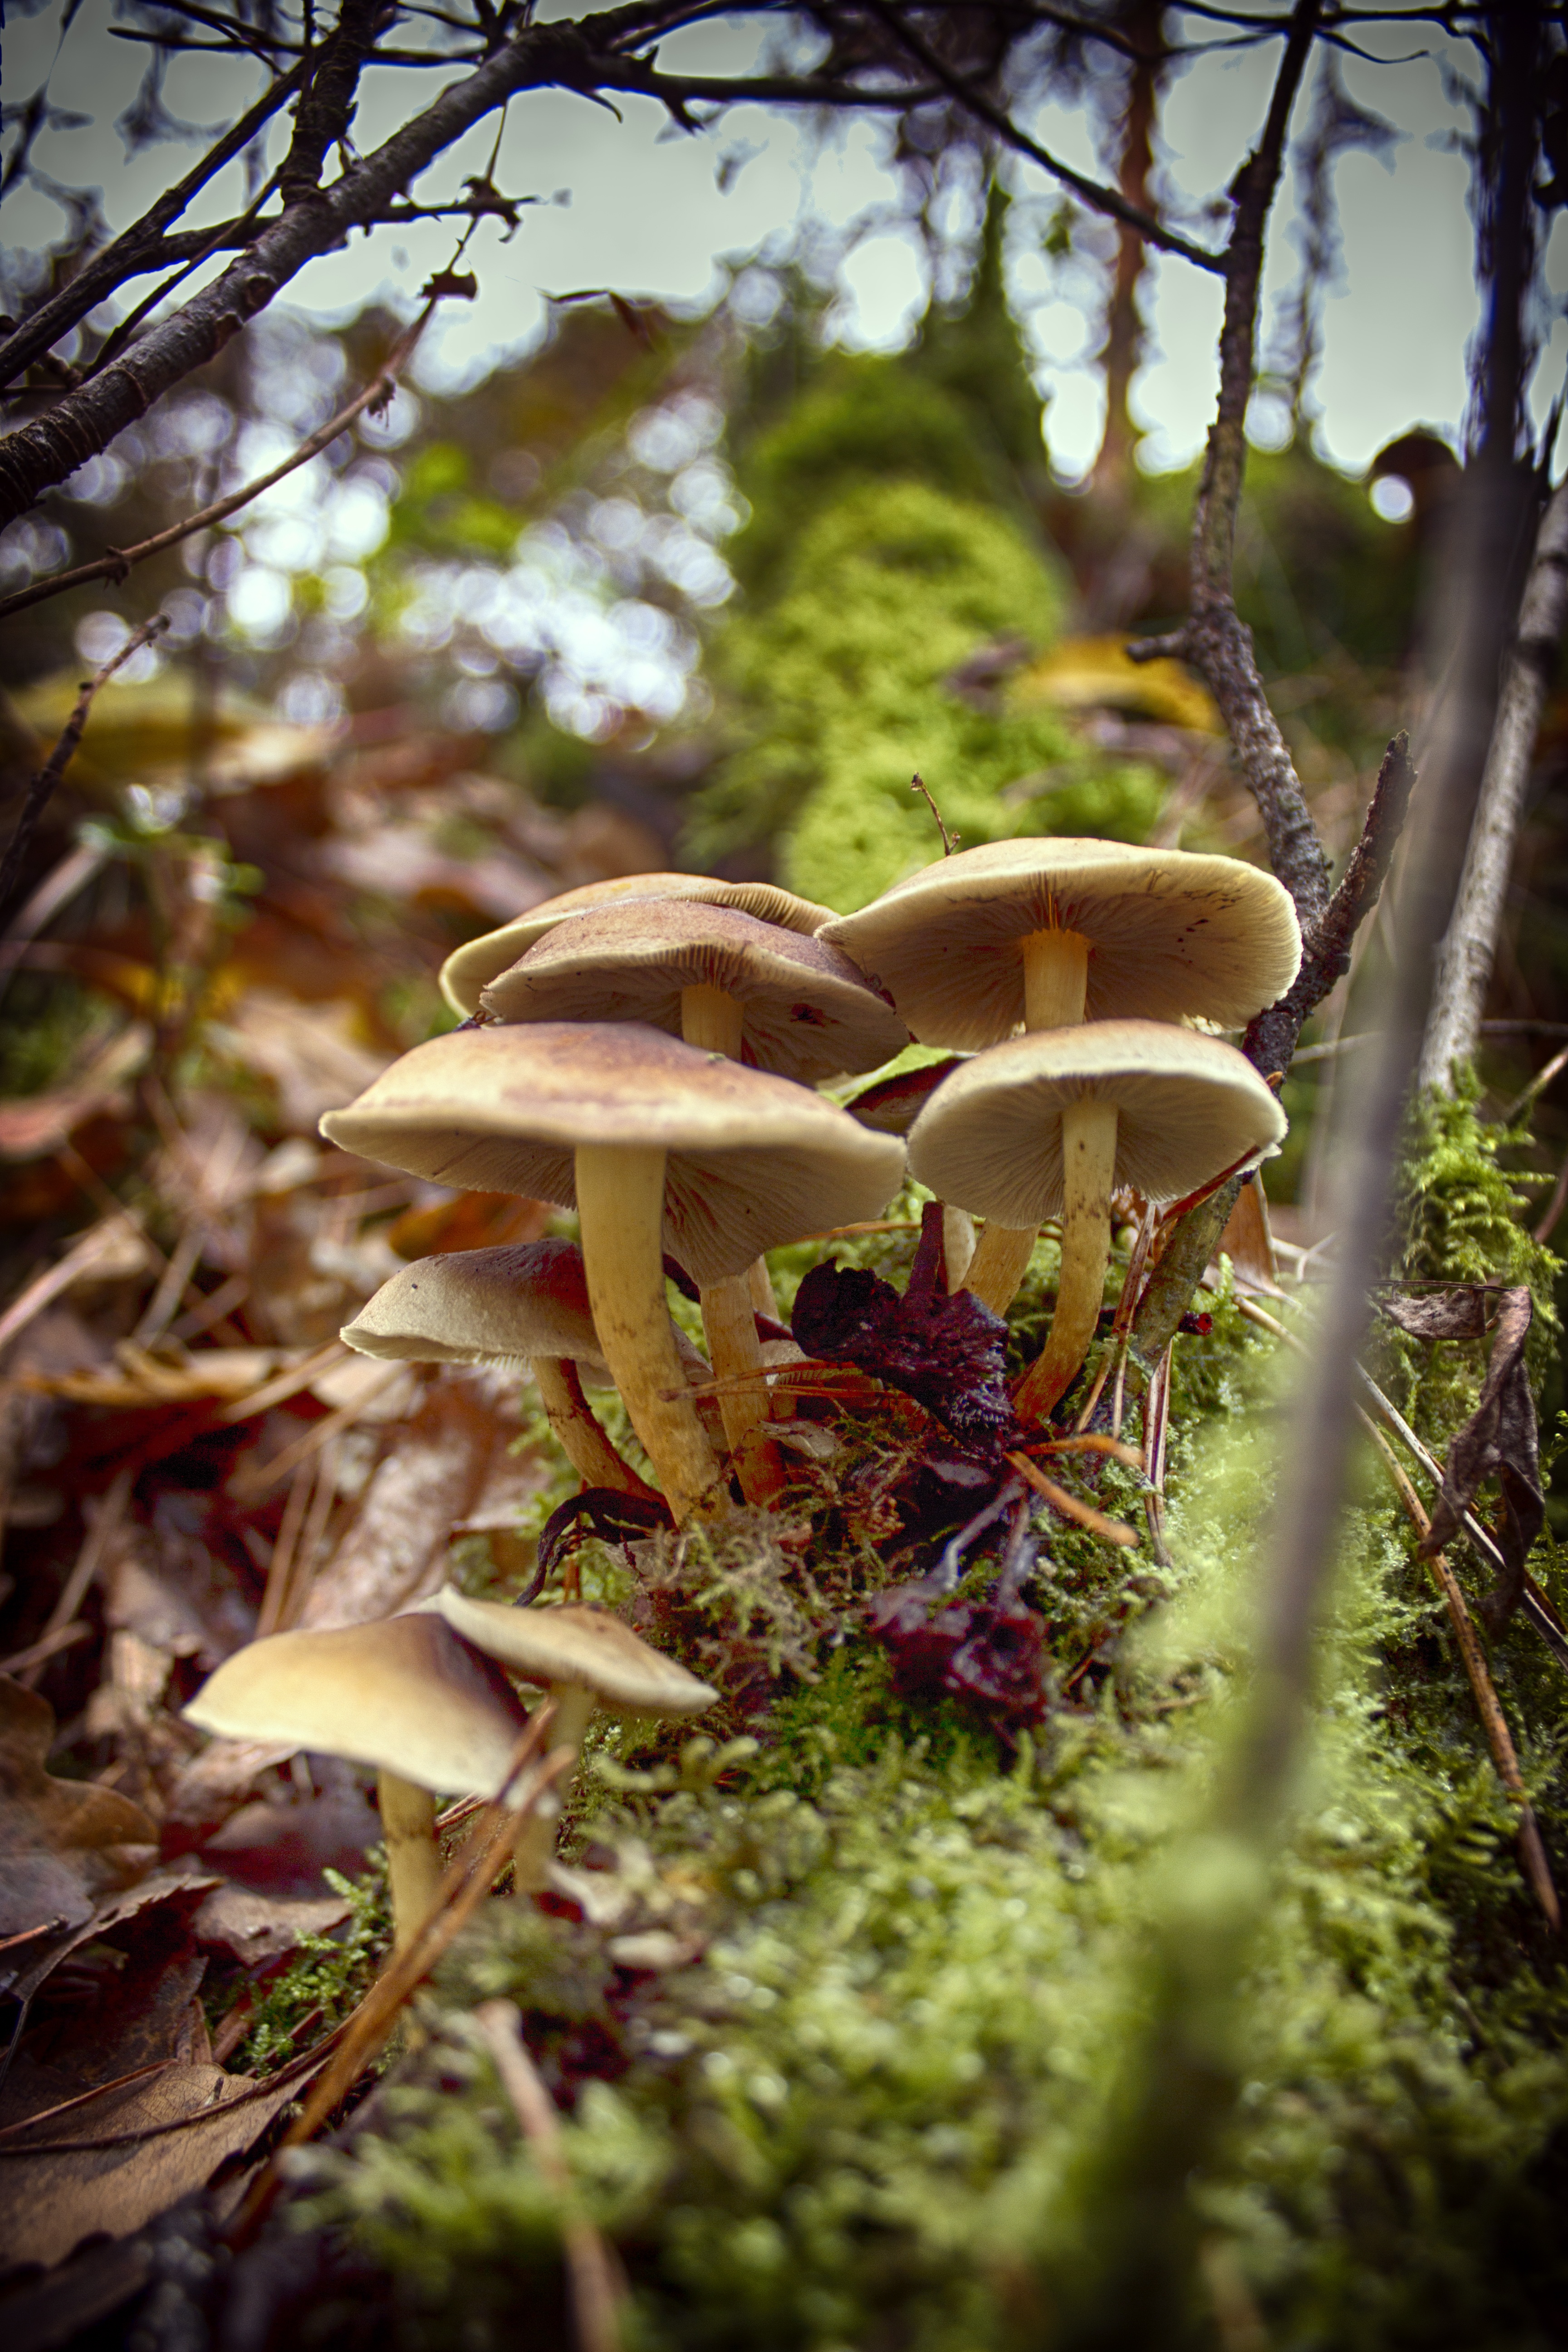
tree, nature, forest, branch, sunlight, leaf, flower, jungle, autumn, botany, mushroom, flora, season, fauna, fungus, fungi, rainforest, woodland, habitat, veluwe, macro photography, natural environment, woody plant, paths chairs, wood scavengers, eerbeek